Levantine Bronze Age

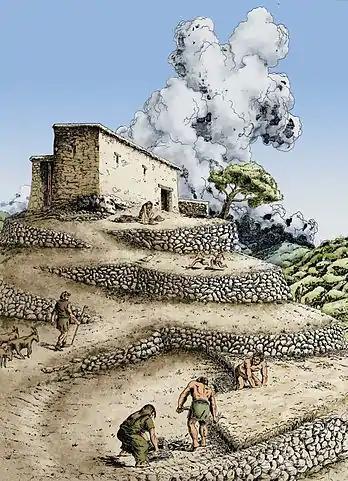
Lloma de Betxí, reconstruction

The economy was involved mainly in agriculture and herding. The metallurgy was much more developed in the southern part by the influence of the near Argaric culture.